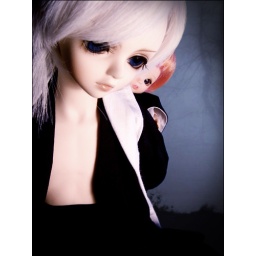
Shinigami's running in the forest